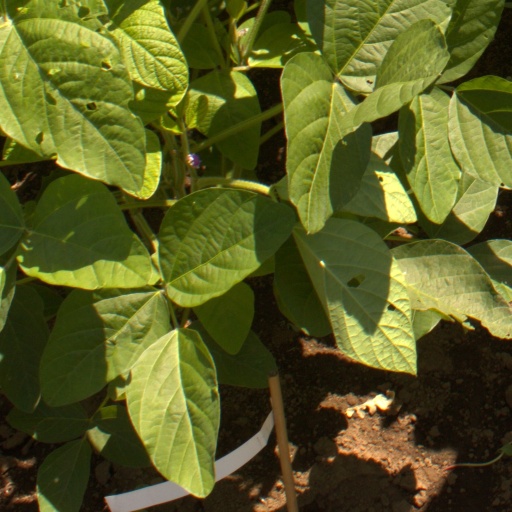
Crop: soybean